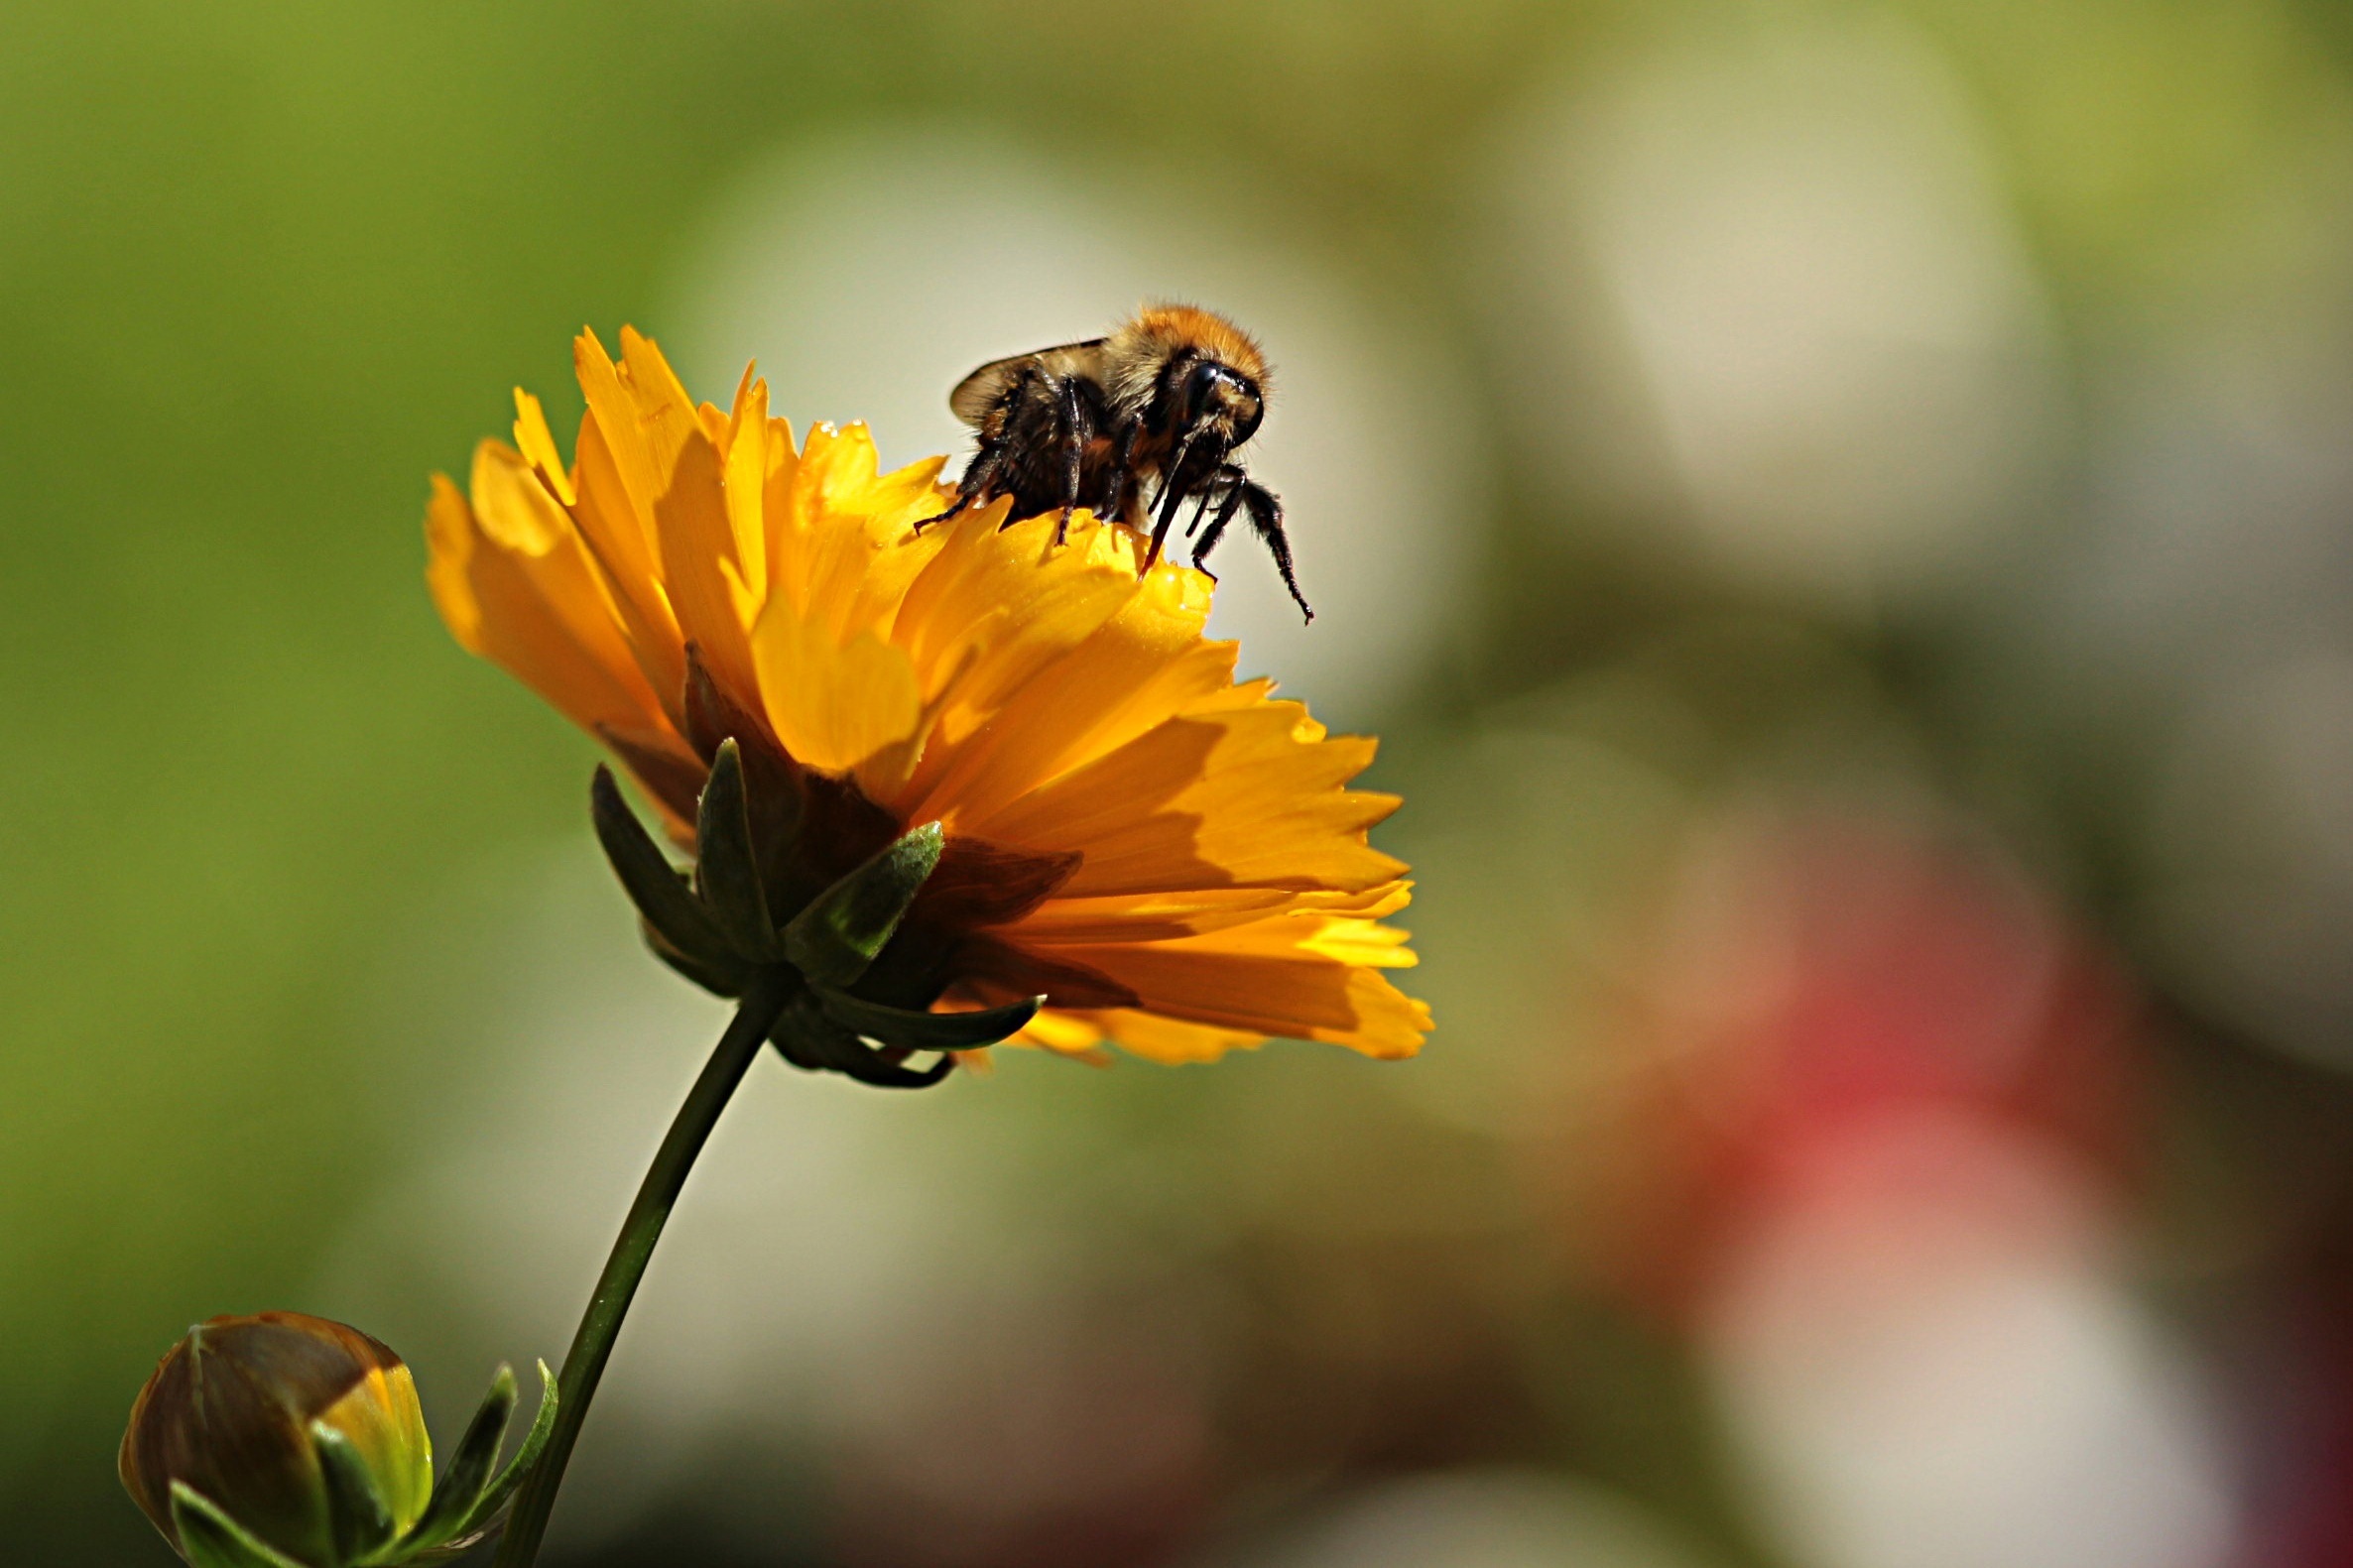
nature, plant, photography, flower, petal, pollen, insect, botany, yellow, garden, flora, fauna, invertebrate, wildflower, close up, bee, bumblebee, nectar, macro photography, honey bee, plant stem, membrane winged insect